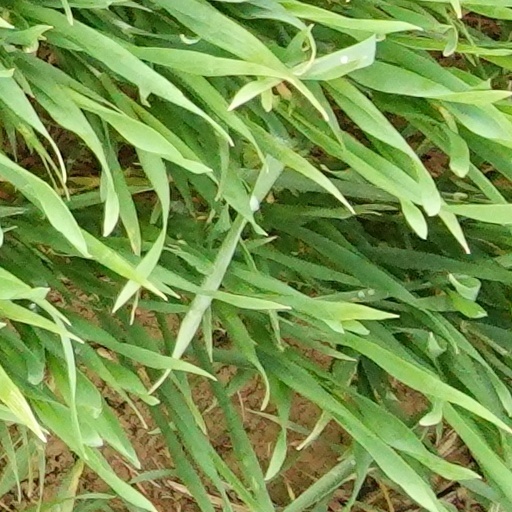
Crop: wheat